Triple Crown (professional wrestling)

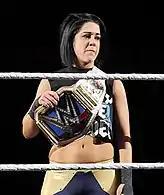
Bayley was the first Women's Triple Crown winner

The Ring of Honor (ROH) Triple Crown originally was defined as the ROH World Championship, the ROH World Tag Team Championship, and the ROH World Television Championship. It was later amended so that the World Championship and any combination of the Television, Tag Team or ROH Pure Championship would qualify. The ROH World Six Man Tag Team Championship is not part of the Triple Crown, but when added to the Triple Crown it forms the ROH Grand Slam.